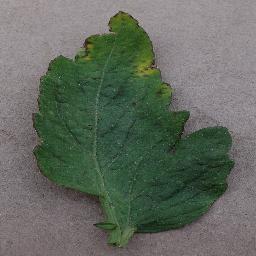
Label: Tomato___Bacterial_spot